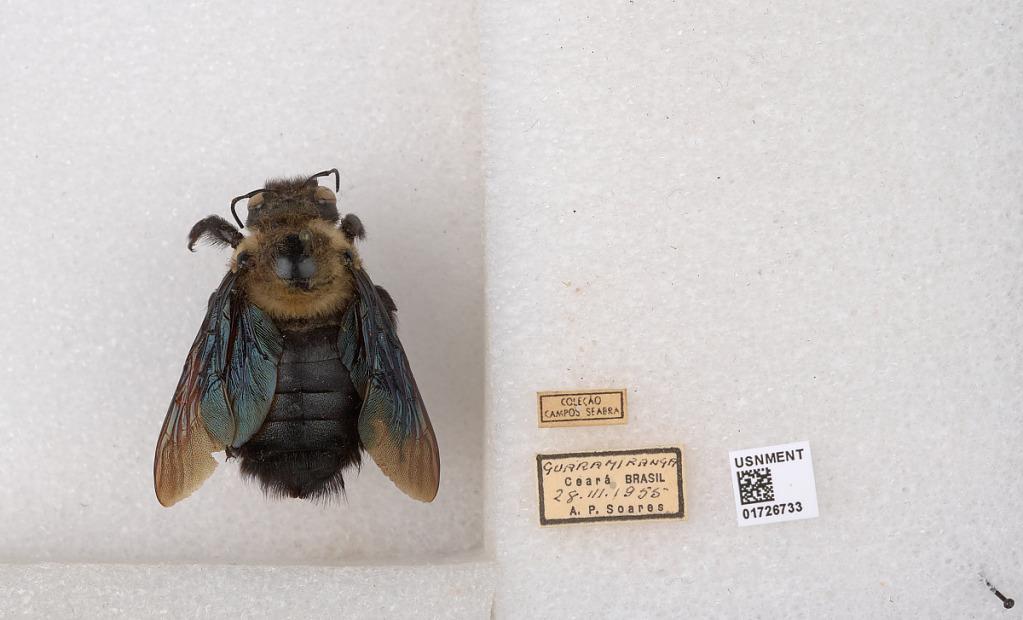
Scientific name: Xylocopa (Neoxylocopa) grisescens Lepeletier
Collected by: A. Soares
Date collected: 1955-3-28
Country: Brazil
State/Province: Ceara
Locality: Guaramiranga